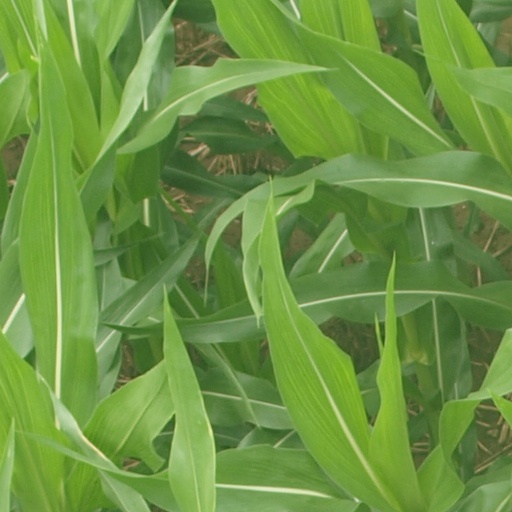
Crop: maize; corn